Annie Sprinkle

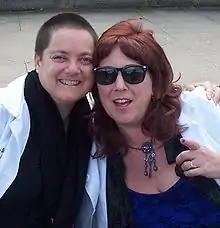
Sprinkle (right) with Beth Stephens in 2006

Sprinkle identifies as a sex-positive feminist, and much of her activist and sex education work reflects this philosophy. In 2009, she appeared in the French documentary film "Mutantes: Punk, Porn, Feminism", speaking about the beginnings of the movement as well as her own contributions to it.